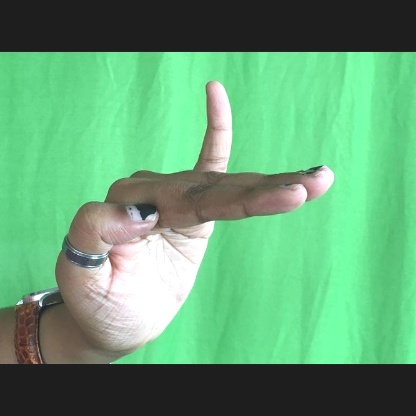
Mudra: Hamsapaksha